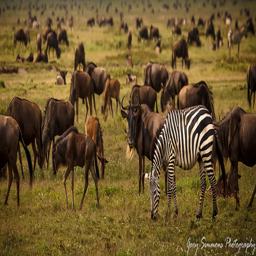
A herd of wild animals grazing on a lush green field.
A zebra grazing with a herd of wildebeests.
A single zebra grazing among many other various animals.
a herd of  rams and one zebra grazing in a green field.
Several species of animals grazing in grassy area.